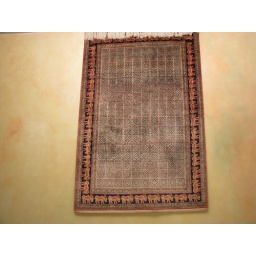
silk qum over bed in master bedroom